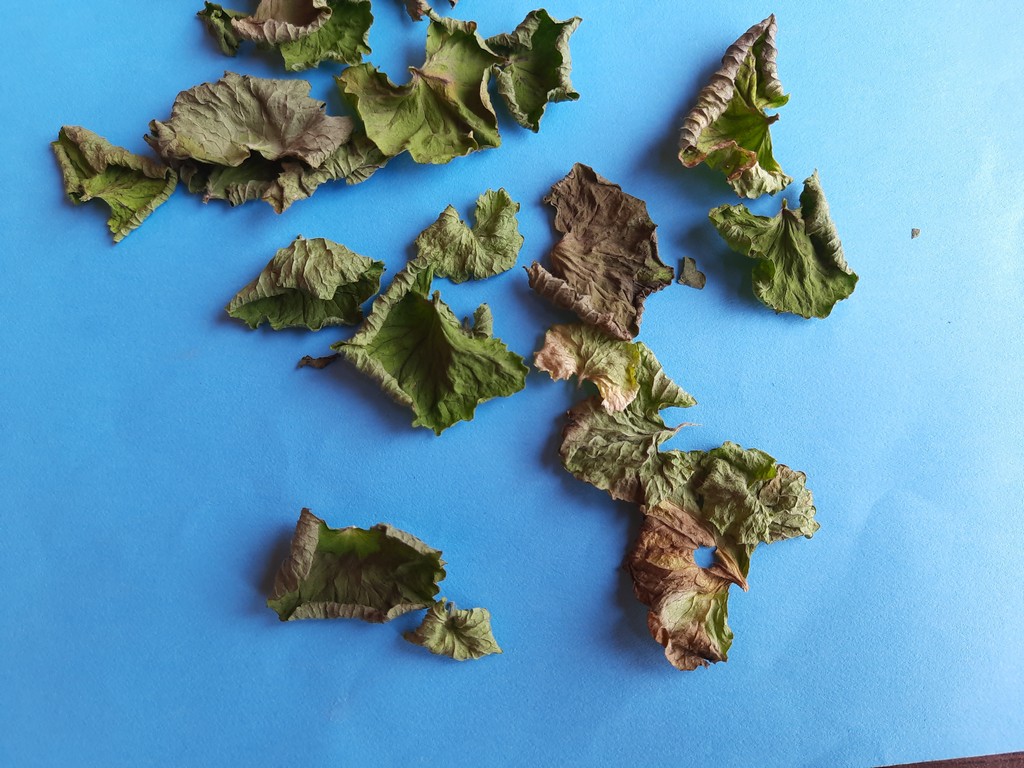
Label: Dried